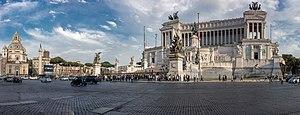
La Place de Venise est une place du centre historique de Rome en Italie et dominée en particulier par le monument à Victor-Emmanuel II.